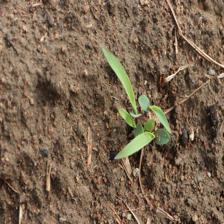
Label: Sorghum